Adobe Flash Player

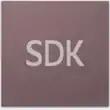
Adobe Gaming SDK 1.0 logo

, some of which can only be accessed through the ActionScript scripting interface.